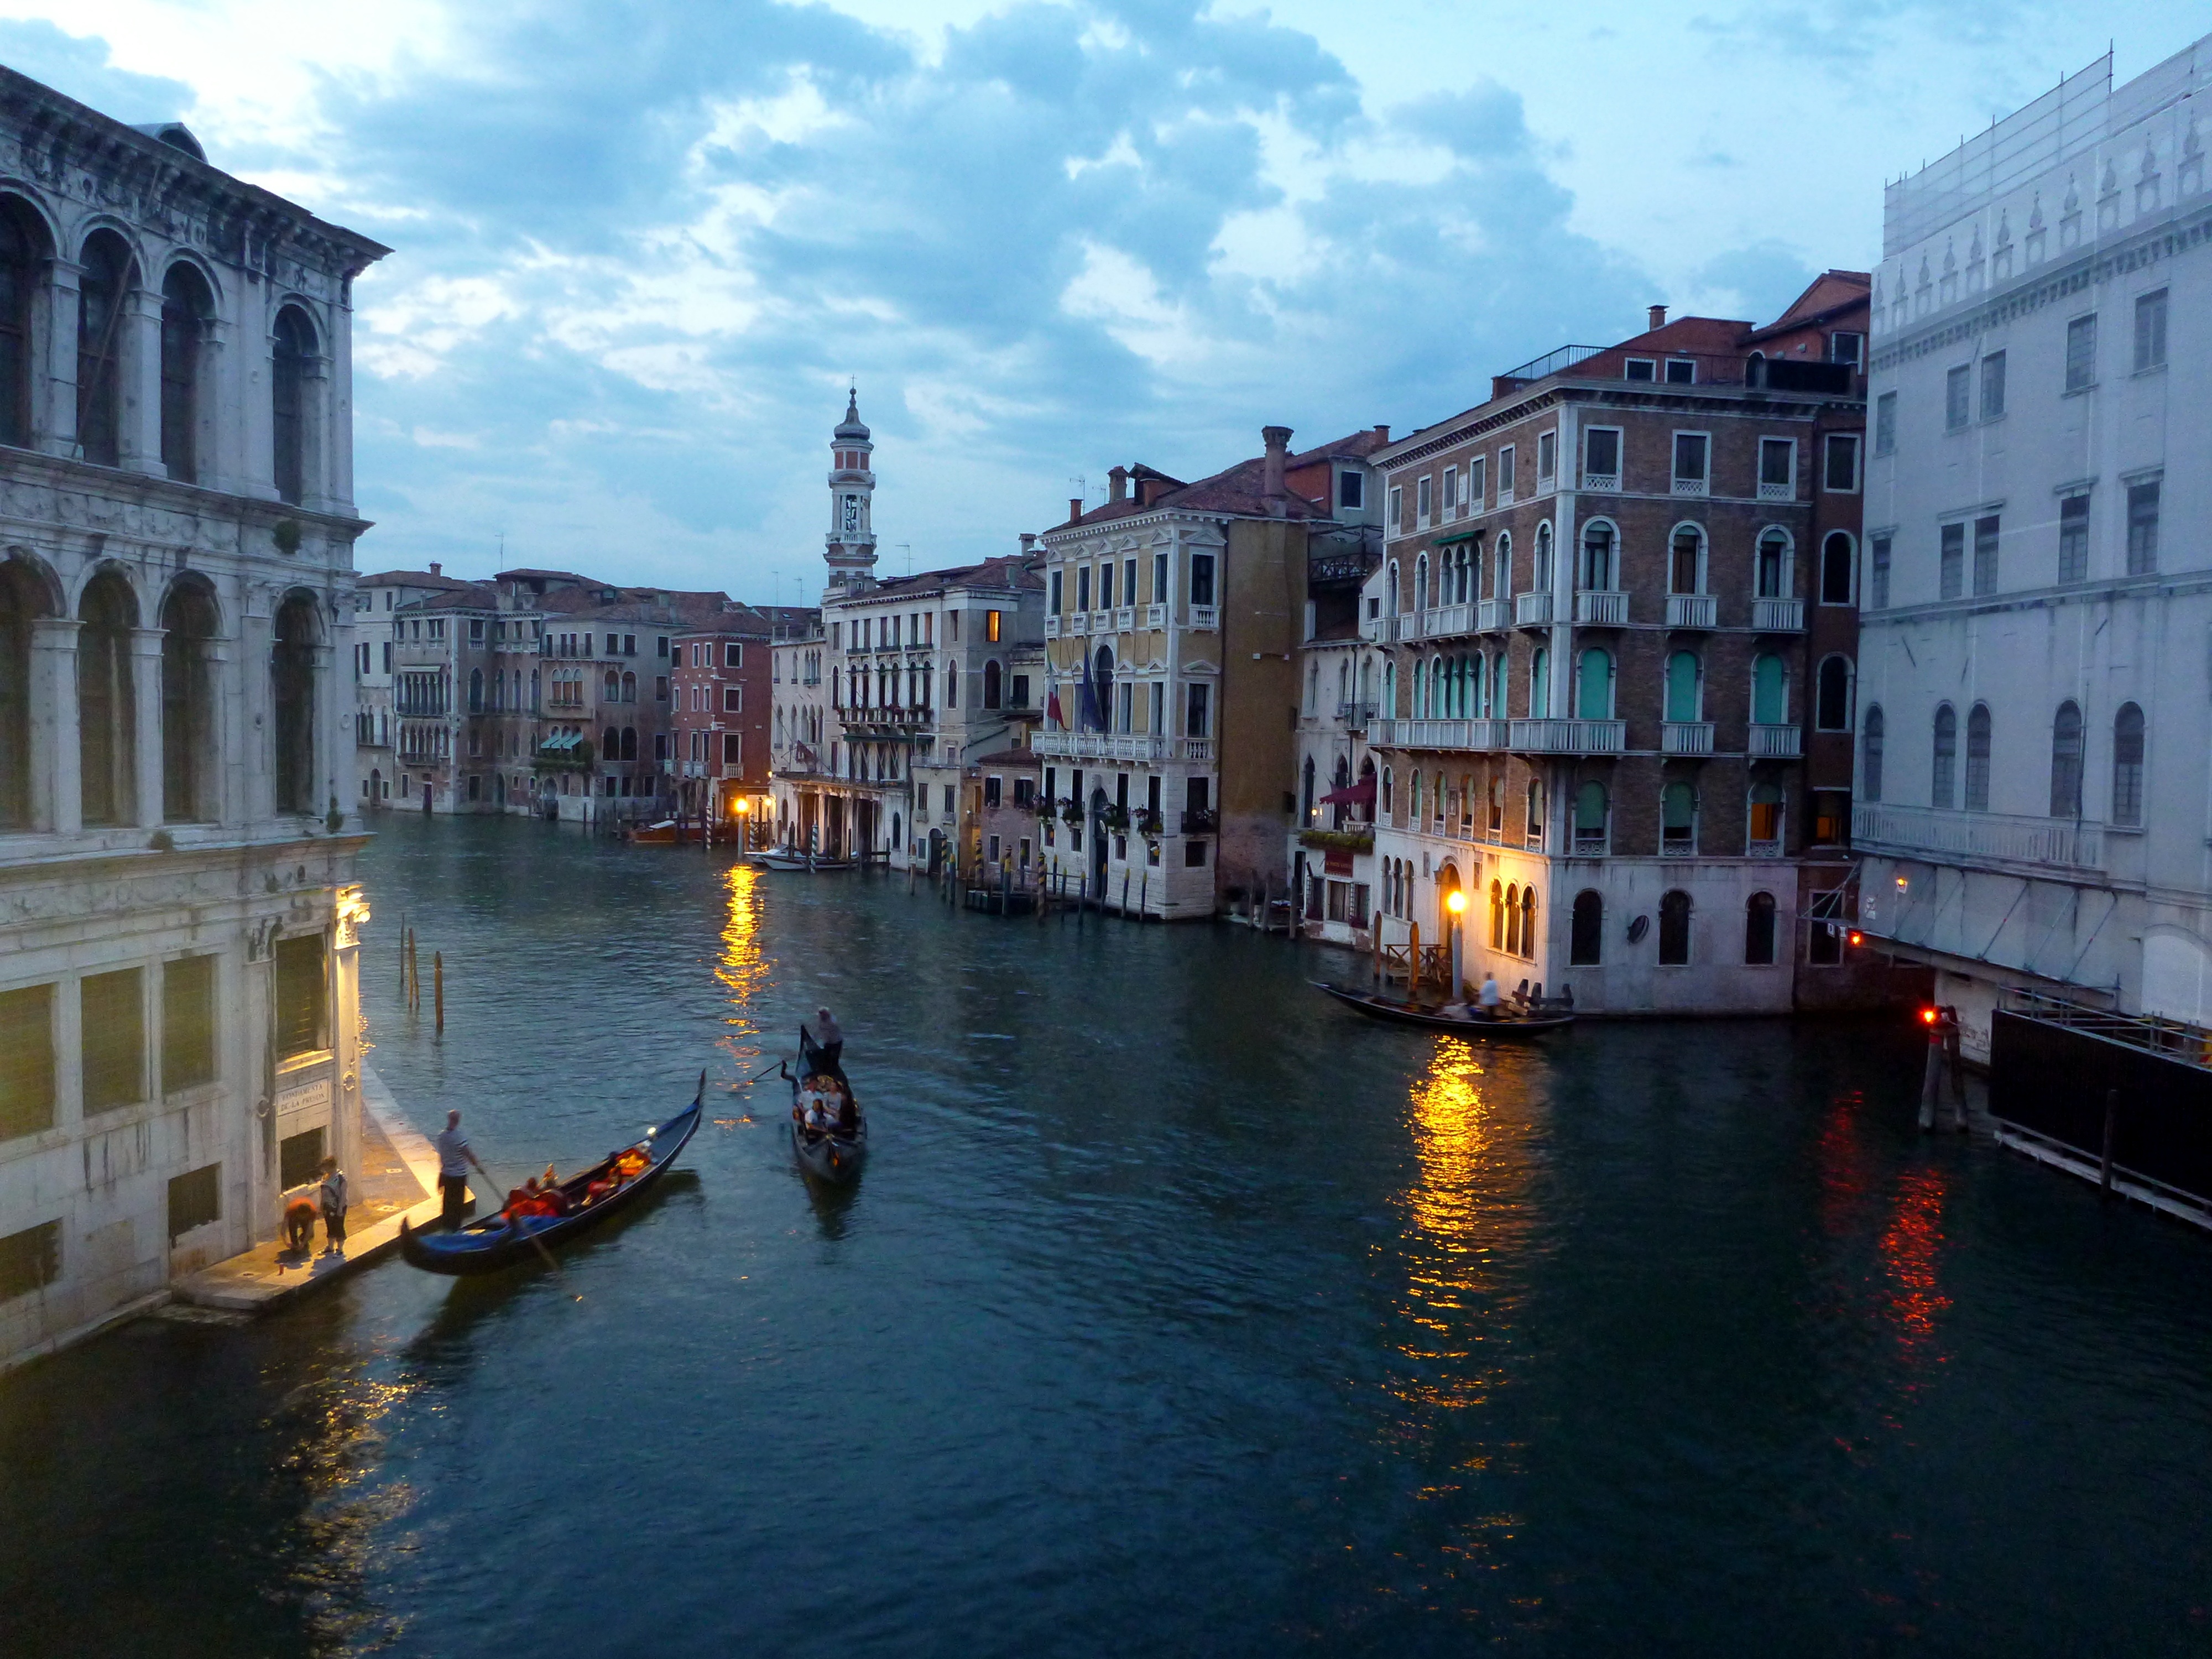
water, architecture, boat, town, river, canal, cityscape, travel, europe, evening, reflection, vehicle, italy, venice, tourism, waterway, body of water, channel, gondola, landform, geographical feature